1988 Algerian Cup final

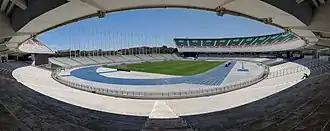
Stade du 5 Juillet hosted the match

The 1988 Algerian Cup Final was the 26th final of the Algerian Cup. The final took place on June 23, 1988, at Stade 5 Juillet 1962 in Algiers. USK Alger beat CR Belcourt 5-4 on penalties to win their second Algerian Cup.